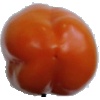
Label: Pepper Orange 1